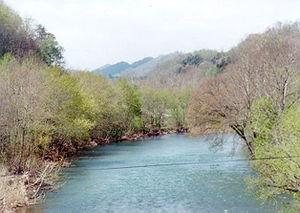
La Clinch est une rivière des États-Unis, affluent de la rivière Tennessee et qui fait partie du bassin du fleuve Mississippi, par l'Ohio.